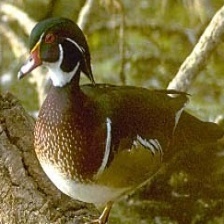
Species: WOOD DUCK
Scientific name: AIX SPONSA
ImageNet parent category: drake